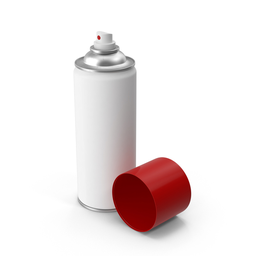
Label: metal